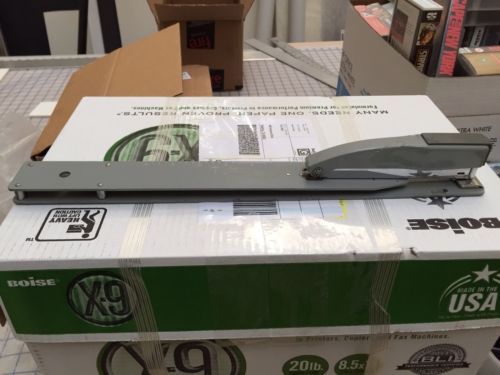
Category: stapler